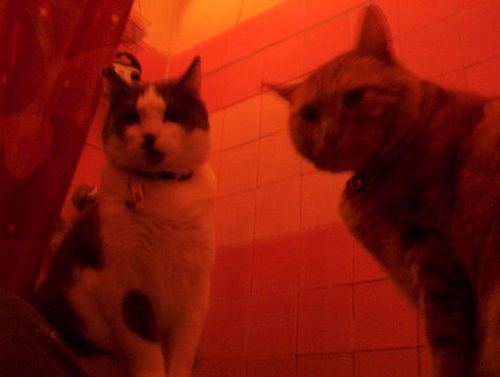
two cats sitting in the shower next to each other
two large cats standing in a bath tub rim under red lights
Two cats wearing collars standing in a room that looks red.
Two cats with different furs looking down at something.
Two cats in a bathroom with a red light.